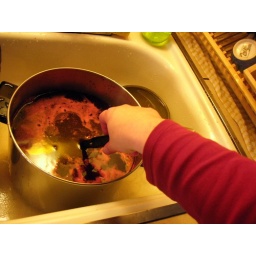
I changed into a red shirt in case of accidents.